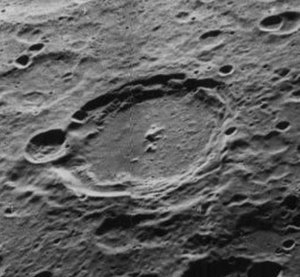
Fizeau (månekrater)
Fizeau er et fremtrædende nedslagskrater på Månen. Det befinder sig på den sydlige halvkugle på Månens bagside og er opkaldt efter den franske fysiker Hippolyte Fizeau.